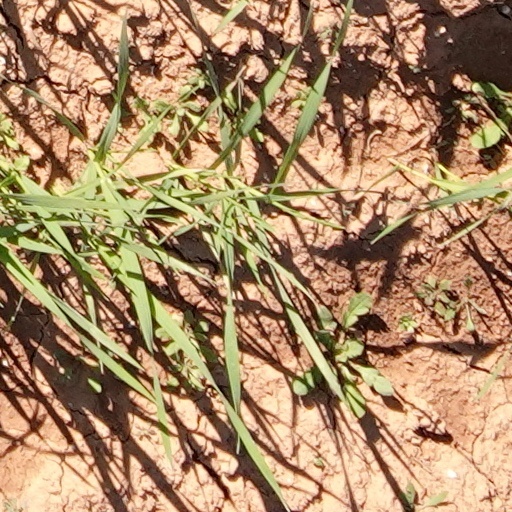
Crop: wheat